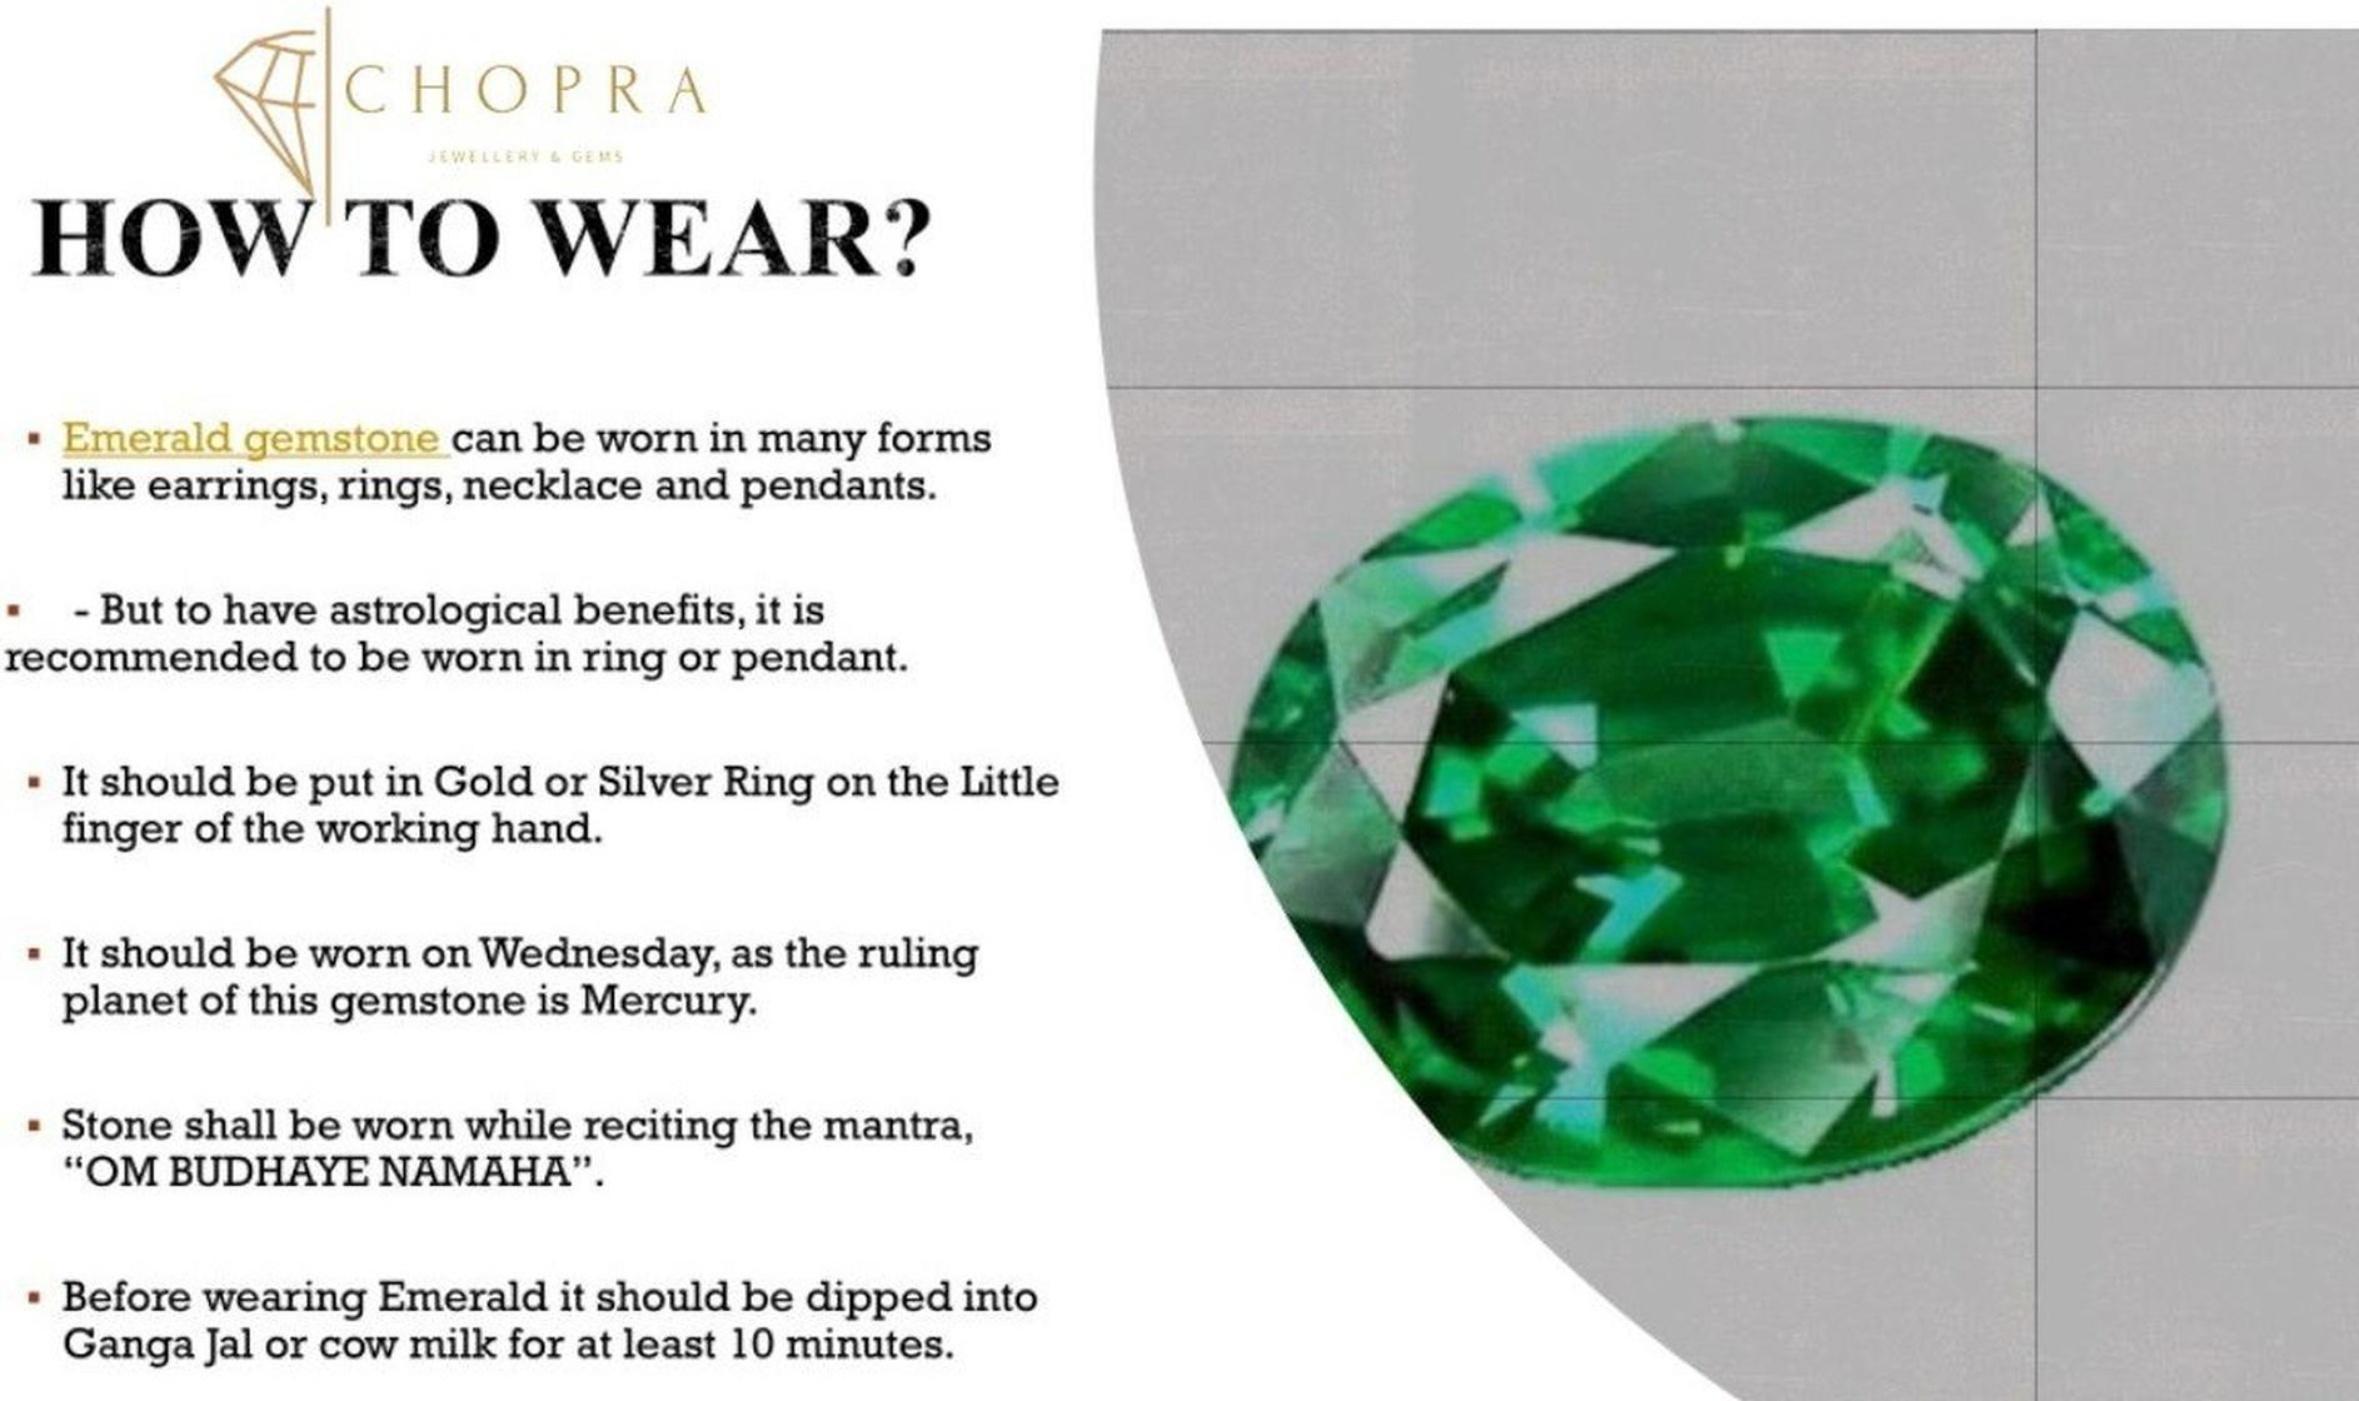
Chopra Gems Stone Emerald Panna Pendant Locket Green (Men and Women)
Type: Necklaces & Pendants
Brand: Chopra Gems & Jewellery
Price: Rs. 299
 Emerald stone (panna) is a precious green color gemstone that represents planet mercury. The planet mercury signifies intelligence, love, education, business, and fortune. This planet is acknowledged to be, planet of love or prince of planets. By wearing, emerald gemstone gives complete peace of mind by increasing the level of tolerance. It also generates a better understanding in the family for harmonious relationships. A person who is in politics, or orators or if they work in business, or public relations must wear emerald stone to get the best results. Emeralds will benefit people who are writers, politicians, leaders, musicians, founders of educational institutions, public speakers, judges, government officers, architects, auditors, shippers, bankers, financiers students. Emerald possesses exceptional healing powers to enhance blood circulation, and control diseases support good health. It relieves insomnia and negativity from the mind. At sidharth gems and diamonds, we believe that trust is the biggest price in a trade. Therefore, fair trade is one of our defining principles. So, with each gemstone, we provide a guarantee card and a laboratory report for the authenticity of the gemstone that you buy. Also, there is some quality in original emerald gemstone according to their color, clarity luster.
Features: Color - green,Collection - contemporary,Base material - stone
Included: 1 Pendant